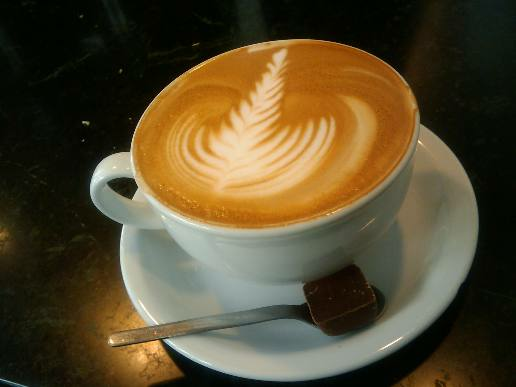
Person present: No